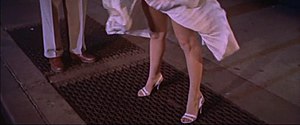
Lexington Avenue
Scenen fra Den søde kløe, der er optaget på Lexington Avenue.
Lexington Avenue er en gade på østsiden af Manhattan i New York, USA. Den er ensrettet for trafikken fra nord, hvor den møder East 131st Street til den kommer til Gramercy Park ved East 21st Street. Gaden er 8,9 km lang og omfatter 110 blokke på sin vej gennem Harlem, Carnegie Hill, Upper East Side, Midtown og Murray Hill. Forlængelsen mod syd fra 21st Street til East 14th Street har navnet Irving Place og har trafik i begge retninger.